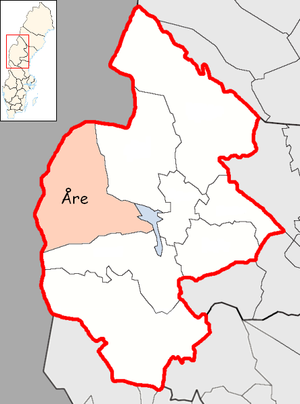
La commune d'Åre est une commune du comté de Jämtland. 10 555 personnes y vivent. Son siège se trouve à Åre.